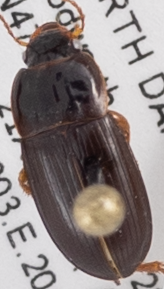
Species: Harpalus opacipennis
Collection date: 2018-08-21
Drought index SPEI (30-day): -0.302
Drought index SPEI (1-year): -0.45
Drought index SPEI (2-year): -0.54